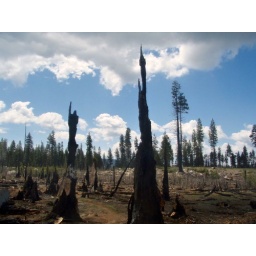
Dark clouds loom above the two towers